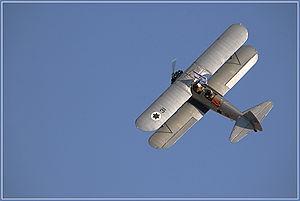
Le Boeing-Stearman Model 75 est un biplan utilisé comme avion d'entraînement militaire. Au moins 9 783 modèles ont été construits aux États-Unis par le fabricant Boeing et Stearman durant les années 1930 et 1940. Stearman Aircraft devient une filiale de Boeing en 1934. Connu sous les noms de Stearman, Boeing Stearman ou Kaydet, il sert de formateur principal pour l'United States Army Air Forces, pour l'entrainement de base dans la United States Navy et dans l'Aviation royale canadienne sous le nom de Kaydet durant la Seconde Guerre mondiale. Après la fin du conflit, des milliers d'avion en surplus sont vendus sur le marché civil. Juste après la guerre, ils ont été utilisés couramment comme avion de loisir et pour le travail agricole.